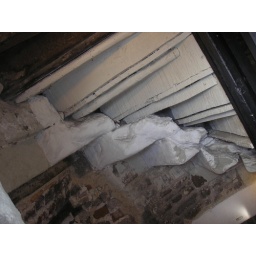
ToL Remains of stone stairs under newer wooden ones